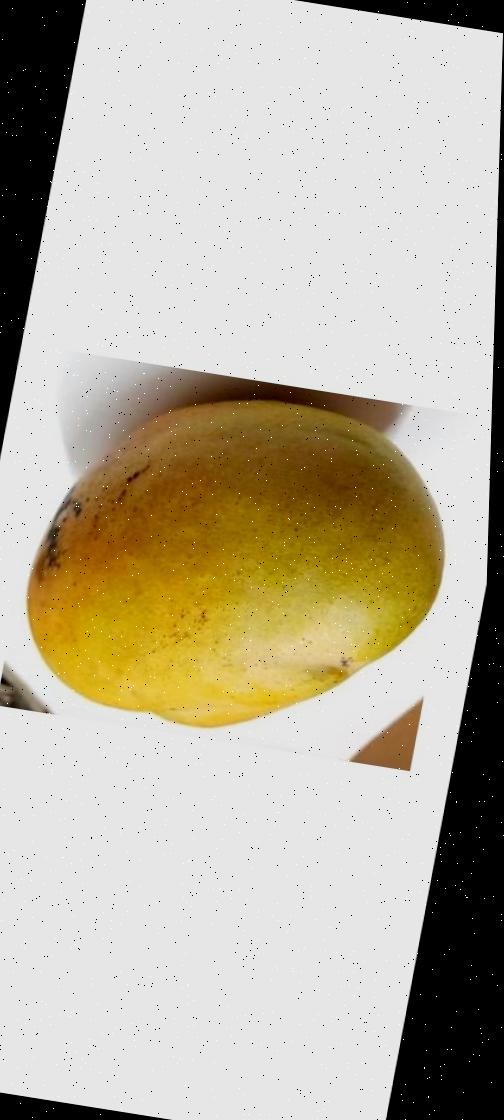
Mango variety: Bari-11